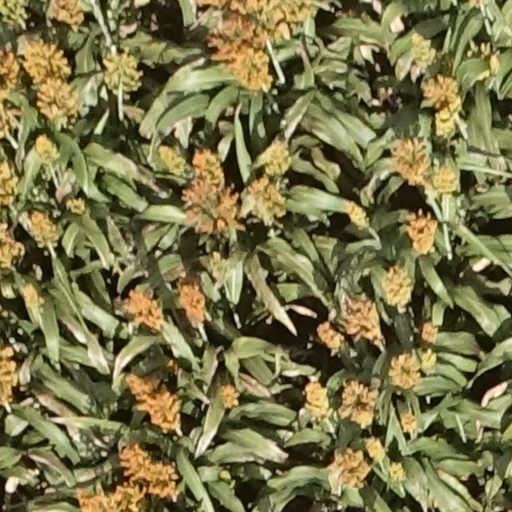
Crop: sorghum